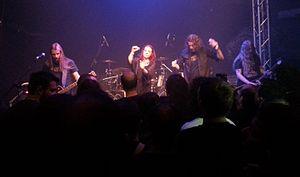
Cet article présente une liste de groupes de metal gothique.
Draconian est un groupe de doom et metal gothique suédois, originaire de Säffle. Formé en 1994, Draconian écrit et enregistre des chansons dans une veine atmosphérique, sombre et nostalgique.